Eugene Cruft

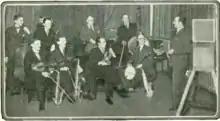
"Eugene Cruft and His Octet", from the "BBC Hand Book" 1928

Eugene John Cruft (8 June 1887 – 4 June 1976) was a British double bass player. He has been called the "leading double-bass player of his generation".